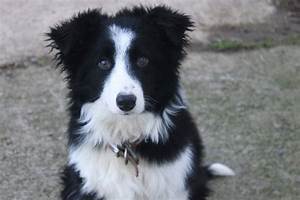
Label: dog